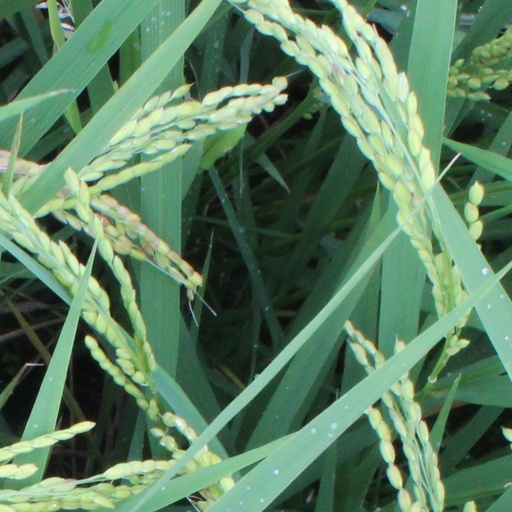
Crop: rice